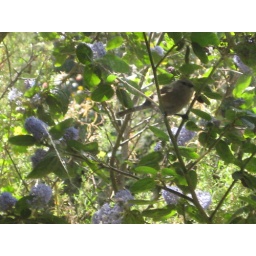
Brown bird in the window